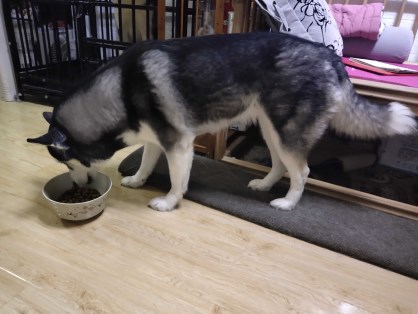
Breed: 1160-n000003-Siberian_husky